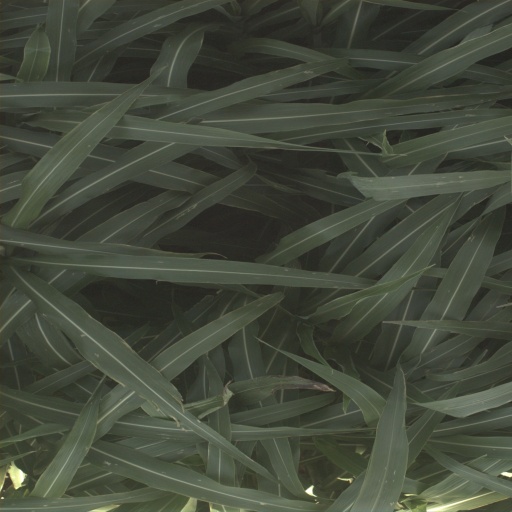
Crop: sorghum